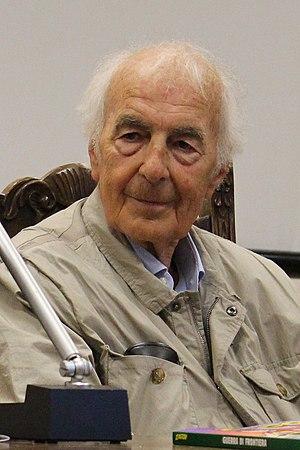
Gallieno Ferri est un dessinateur italien de bande dessinée. Il est né le 21 mars 1929 à Gênes et s'y est éteint le 2 avril 2016, à l'âge de 87 ans.